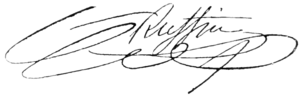
François Amable Ruffin, né le 31 août 1771 à Bolbec en Seine-Maritime, et mort le 15 mai 1811 à Portsmouth au Royaume-Uni, est un général de division français du Premier Empire. Distingué à Friedland en 1807, il passe en Espagne sous les ordres du maréchal Victor et mène sa division sur de nombreux champs de bataille, de Somosierra à Uclès et de Talavera à Barrosa où il est grièvement blessé et fait prisonnier par les Britanniques. Il succombe à ses blessures à Portsmouth le 15 mai 1811.